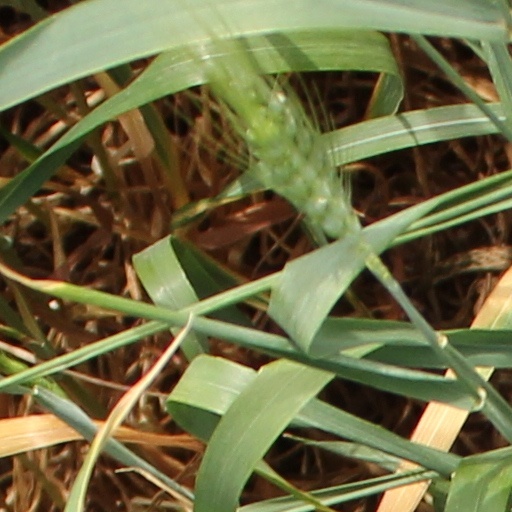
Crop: wheat